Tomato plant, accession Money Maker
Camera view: bottom (45 deg); turntable rotation: 60 degrees
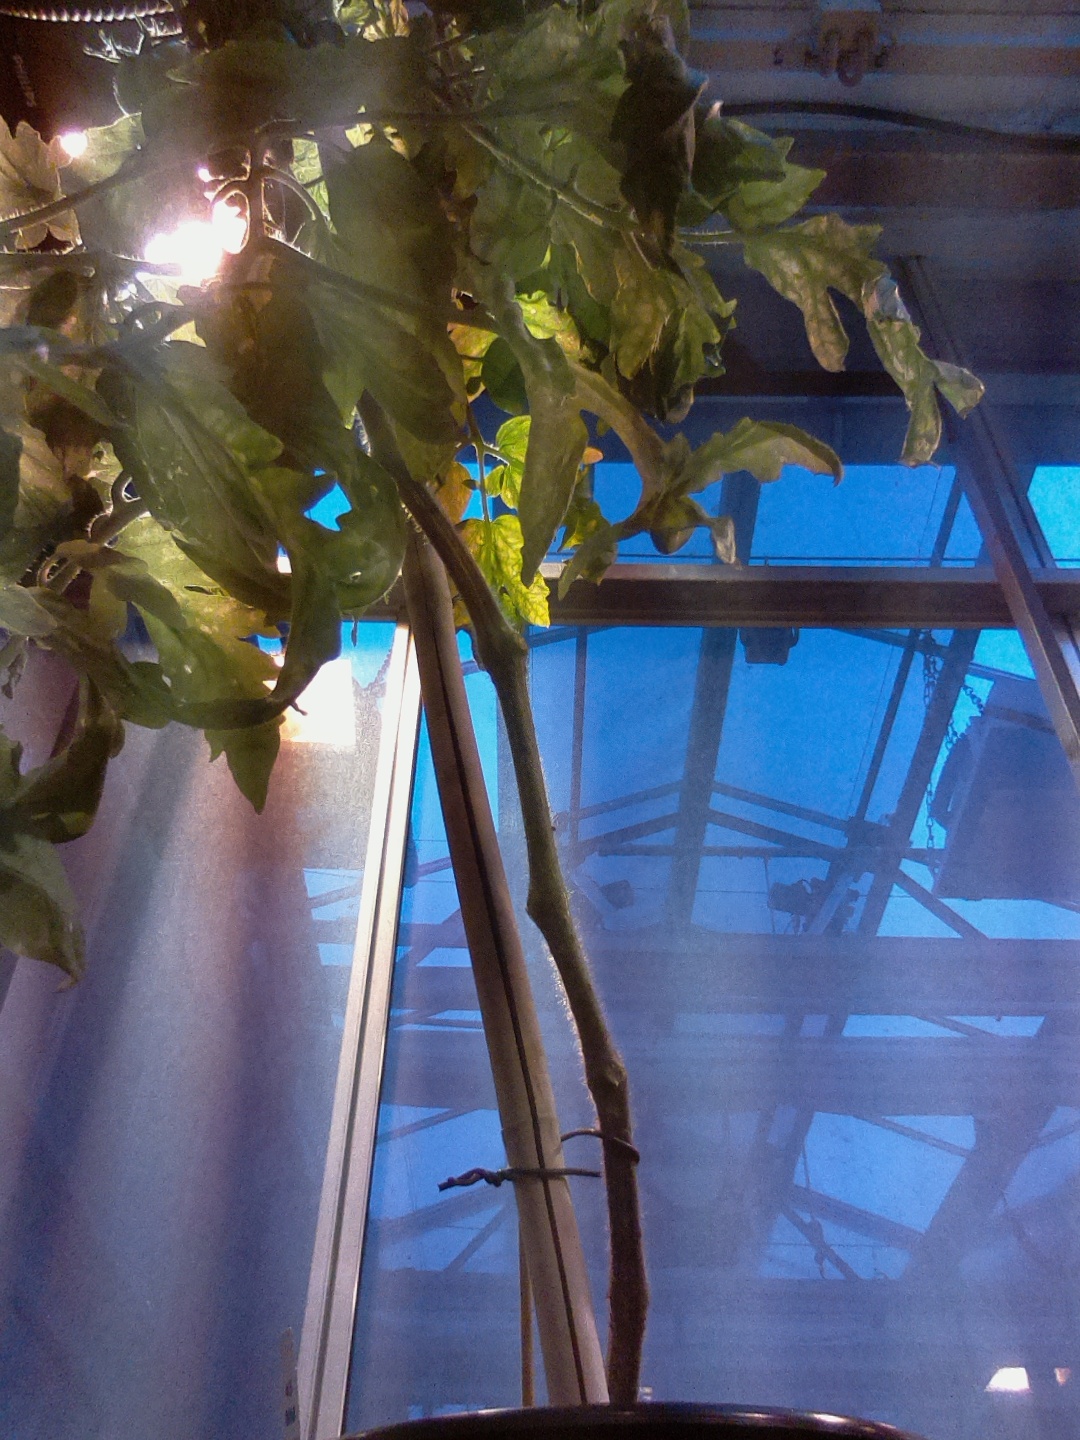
BBCH growth stage 77: 70%-80% of final fruit size